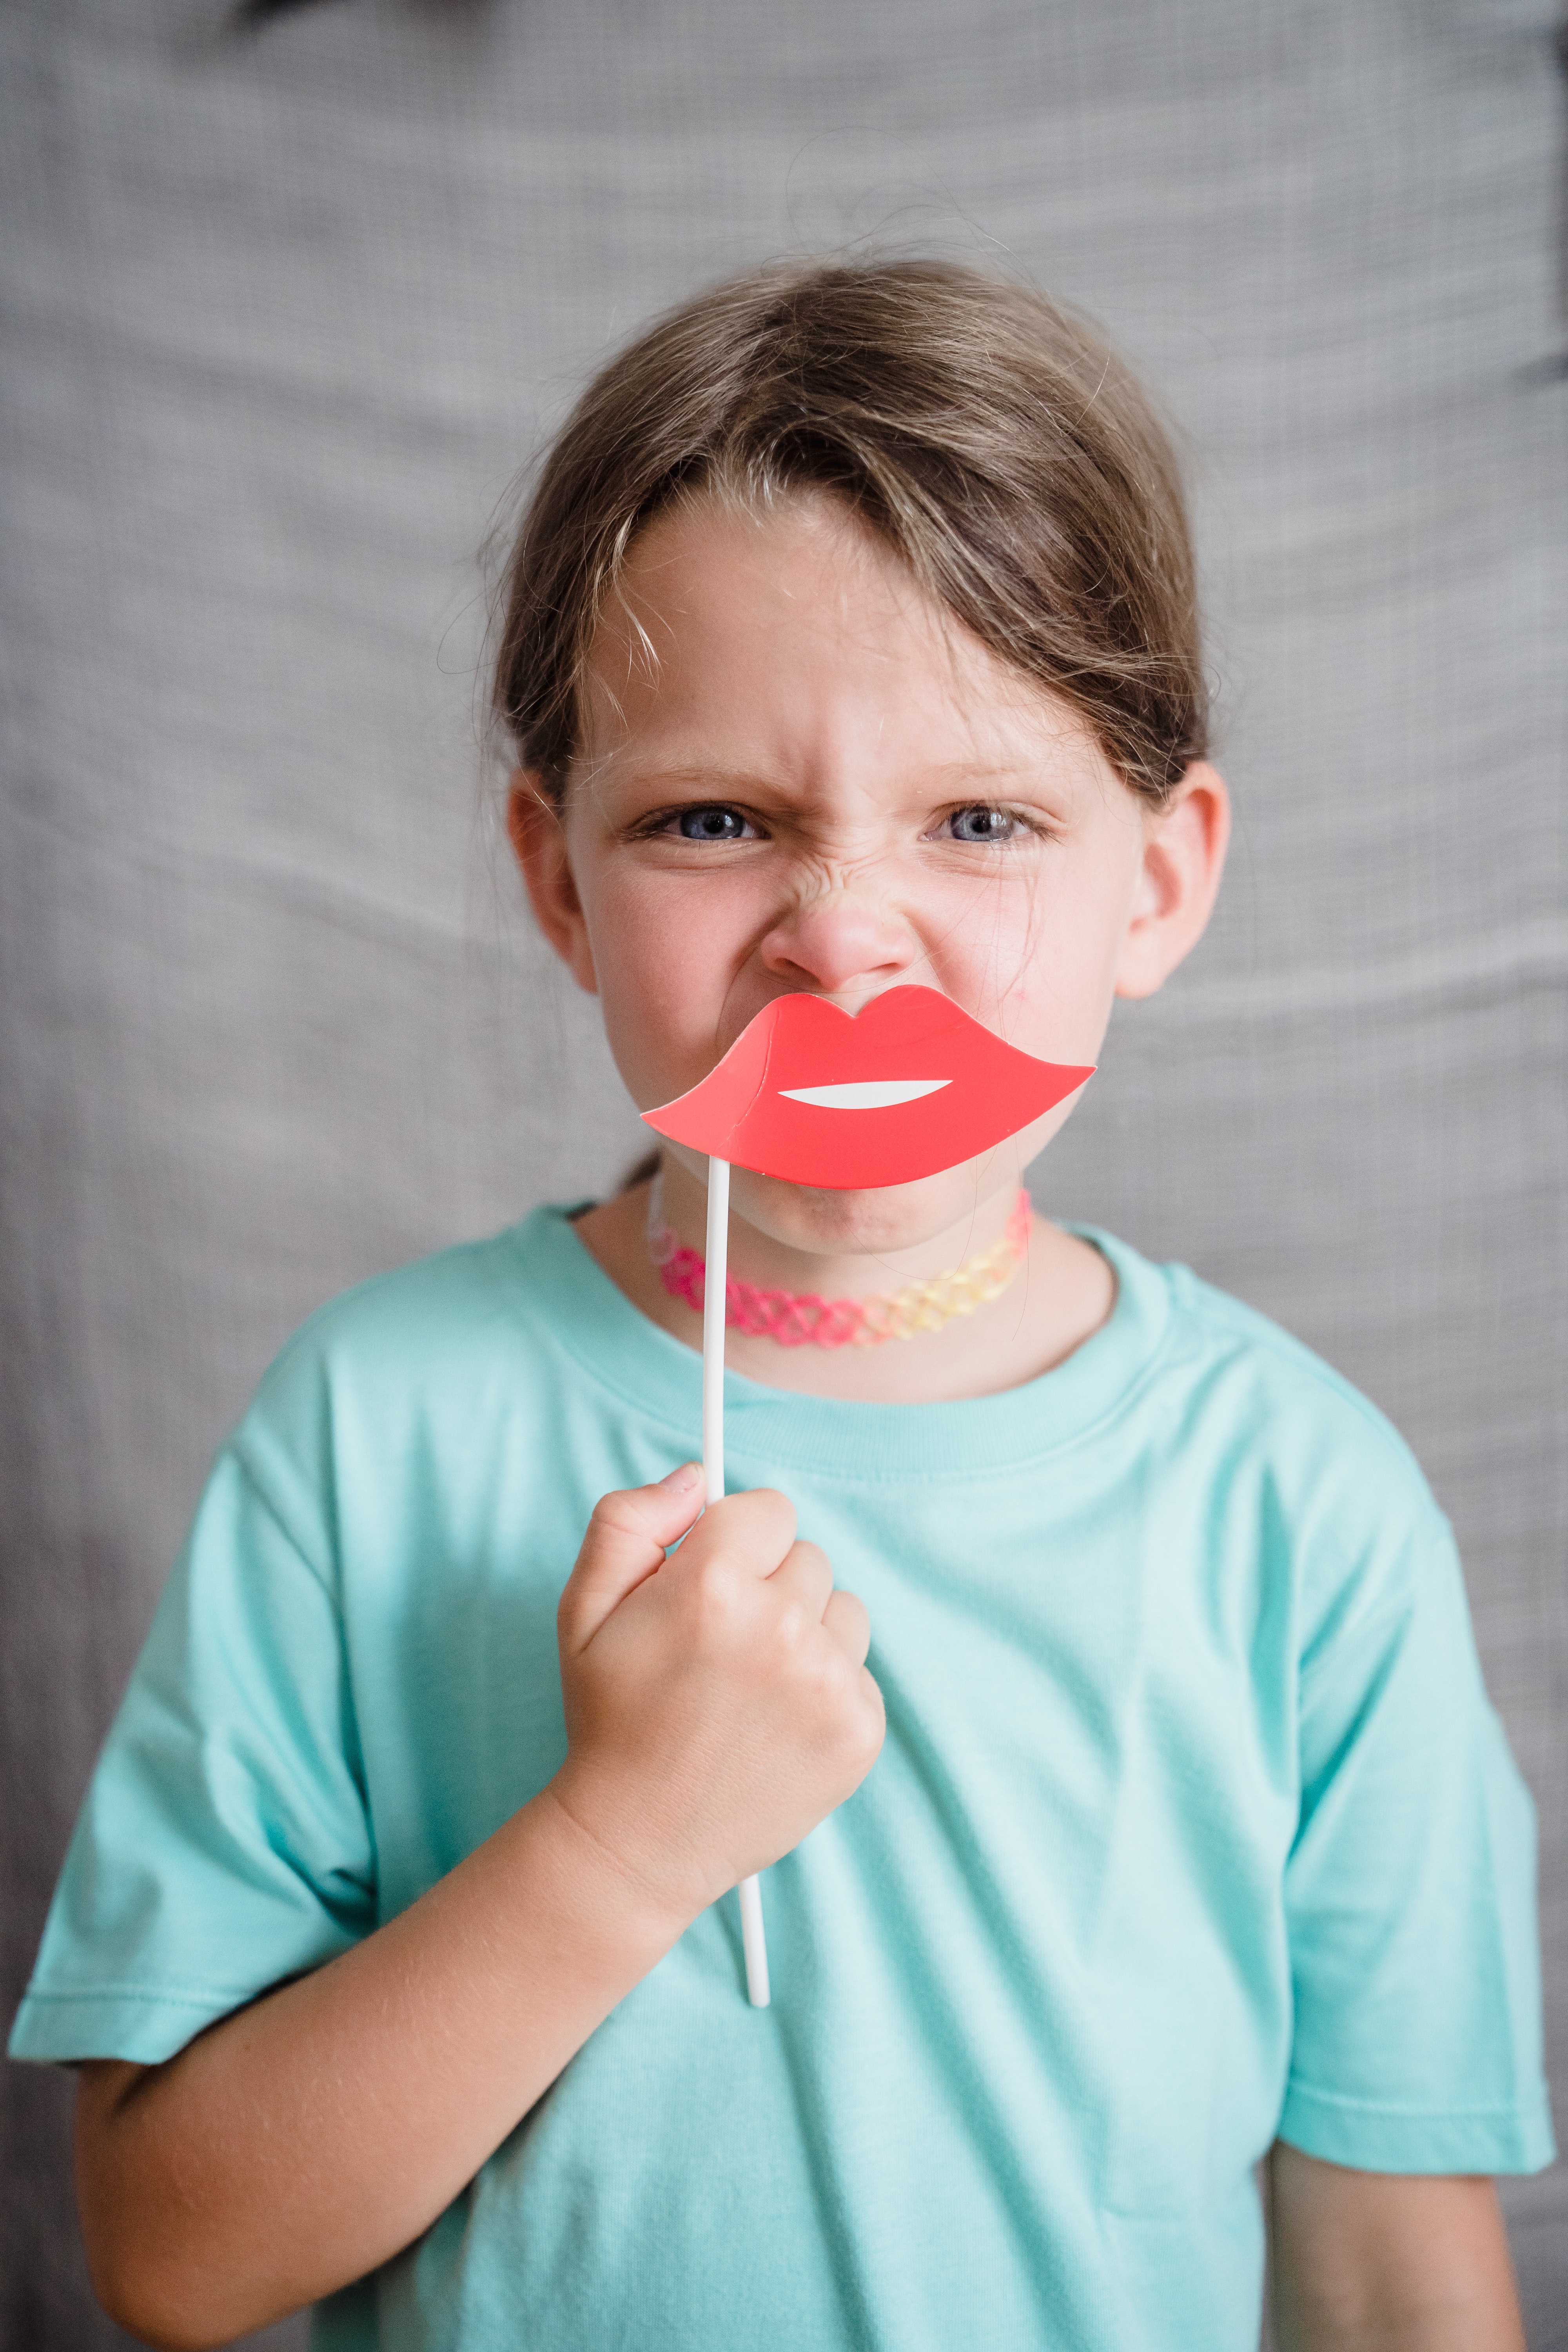
halloween, nose, cheek, lip, eyelash, mouth, jaw, neck, gesture, brush, ice pop, happy, paint, t shirt, lollipop, kitchen utensil, party supply, toddler, electric blue, fun, child, hard candy, sweetness, spoon, cutlery, child art, eating, play, drinking, child model